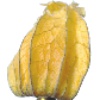
Label: physalis_with_husk